Vasily Chuikov

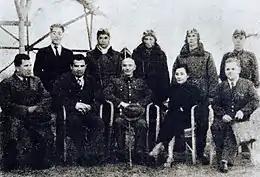
Chuikov (front row, second from left) with "Generalissimo" Chiang Kai-shek (front row, center), during his time in China as the chief Soviet military advisor, 1941.

In December 1940, Chuikov was appointed the chief Soviet military representative to the Republic of China and adviser to Chiang Kai-shek, the Nationalist leader, in Chongqing. Prior to his departure for China, he was summoned to meet Joseph Stalin and Semyon Timoshenko, who instructed him to ensure that China remain engaged in the war with Japan so Japan could not challenge the Soviet Union in the Far East and allow the Soviet Union to focus on the German threat from the West. Stalin told Chuikov to prioritize support for Nationalists over the Chinese Communists so as to ensure Chinese unity against Japan. Chuikov arrived in China with a large supply of Soviet armaments for the Nationalist Army, including tanks, artillery, fighter and bomber aircraft, and trucks. In January 1941 when the Nationalists attacked the Communists in the Southern Anhui Incident in breach of their nominal alliance, Chuikov was criticized by Mao Zedong for failing to stop Chiang's aggression against the Chinese Communists. Chuikov insisted that the Nationalists could not use Soviet weaponry against the Communists, met with Communist leaders Zhou Enlai and Ye Jianying, but in keeping with Stalin's directives, continued to support the Nationalist war effort against Japan, even after the signing of the Soviet–Japanese Neutrality Pact in April 1941. In the Second Battle of Changsha in September 1941, he advised Chiang to relieve the Japanese siege on Changsha by attacking the strategic city of Yichang some 400 km to the north, and the strategy succeeded. In March 1942, he was recalled to the USSR, which by then was at war with Germany.